Knob-tailed gecko

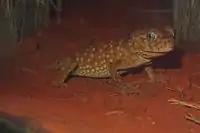
"Nephrurus amyae"

The former "Nephrurus milii" , is now "Underwoodisaurus milii" – barking gecko.